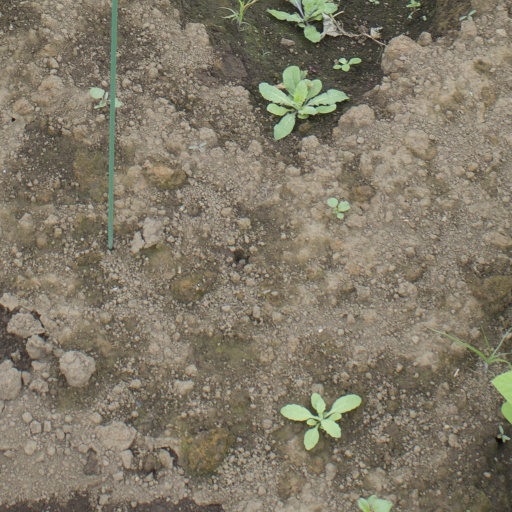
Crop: soybean